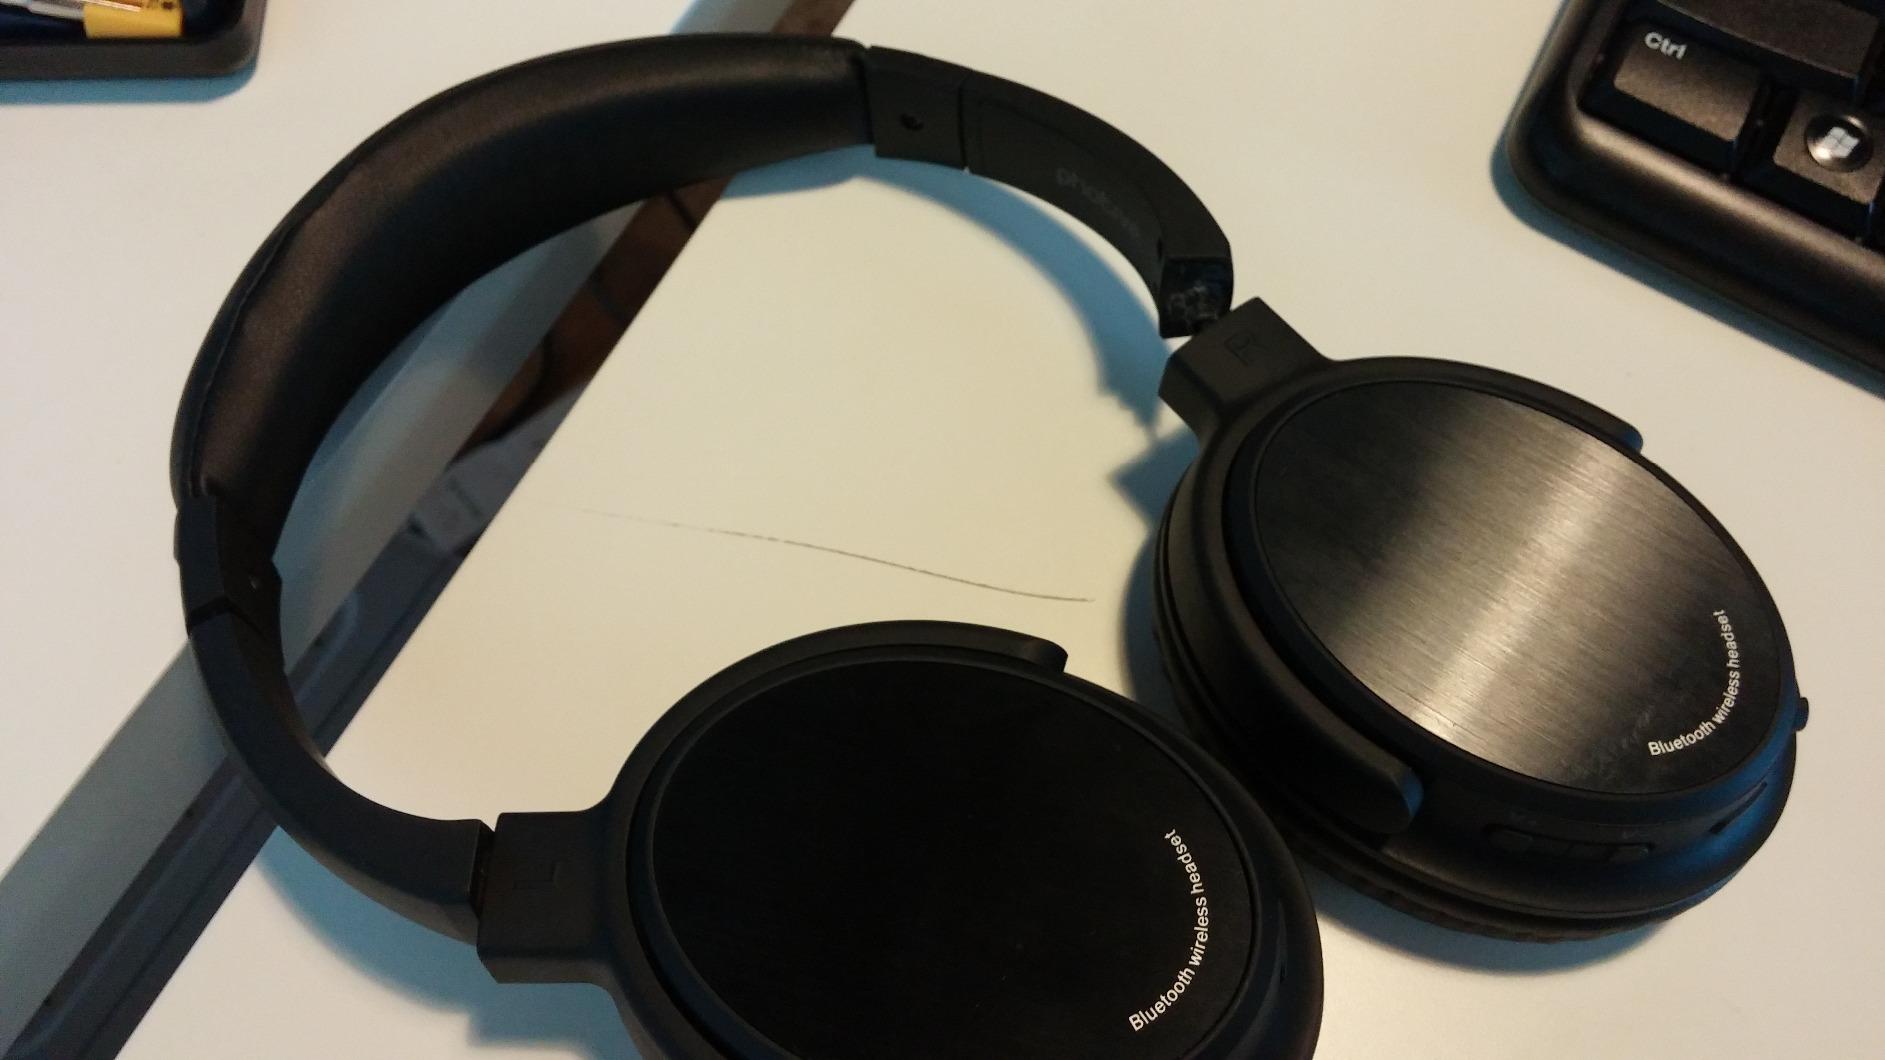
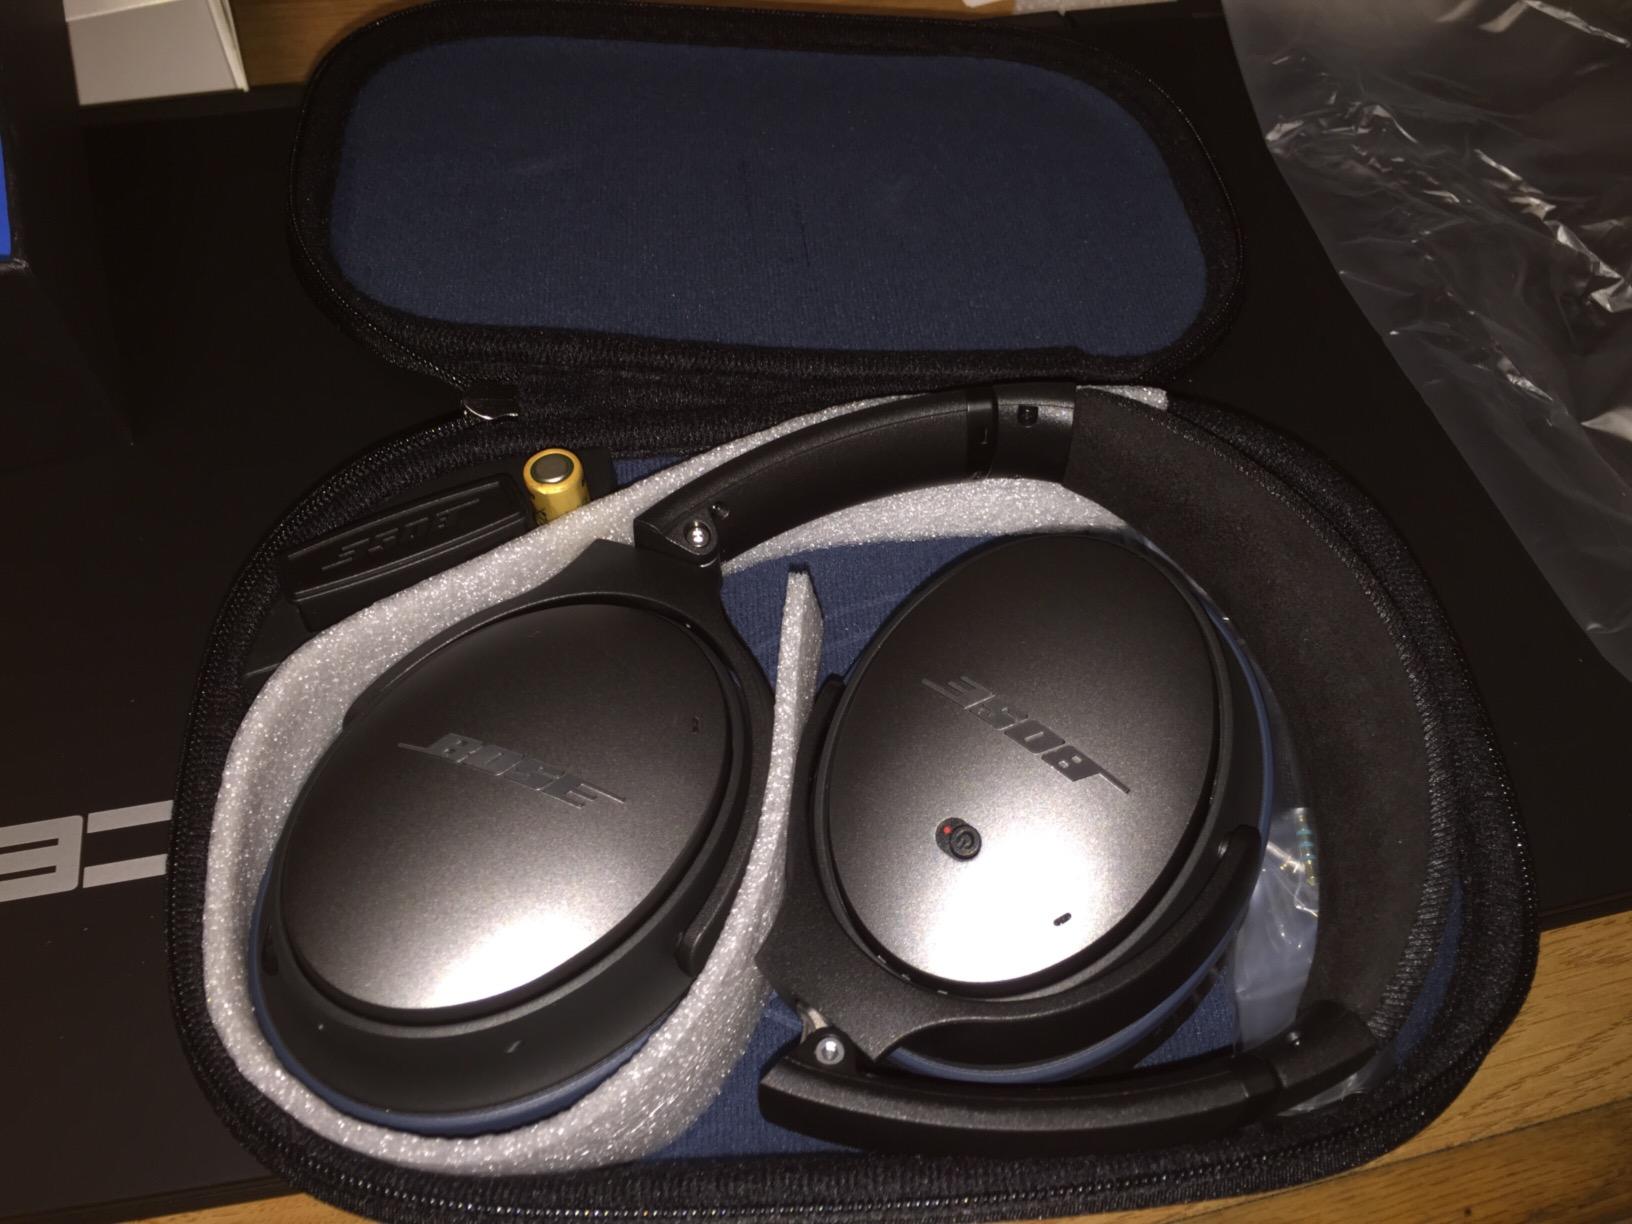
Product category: headphones
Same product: no